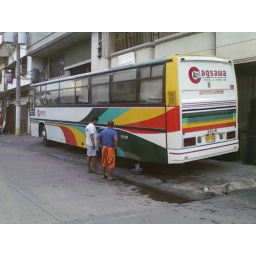
Bus no : 333 - r. @ unicorn auto glass early in the morning